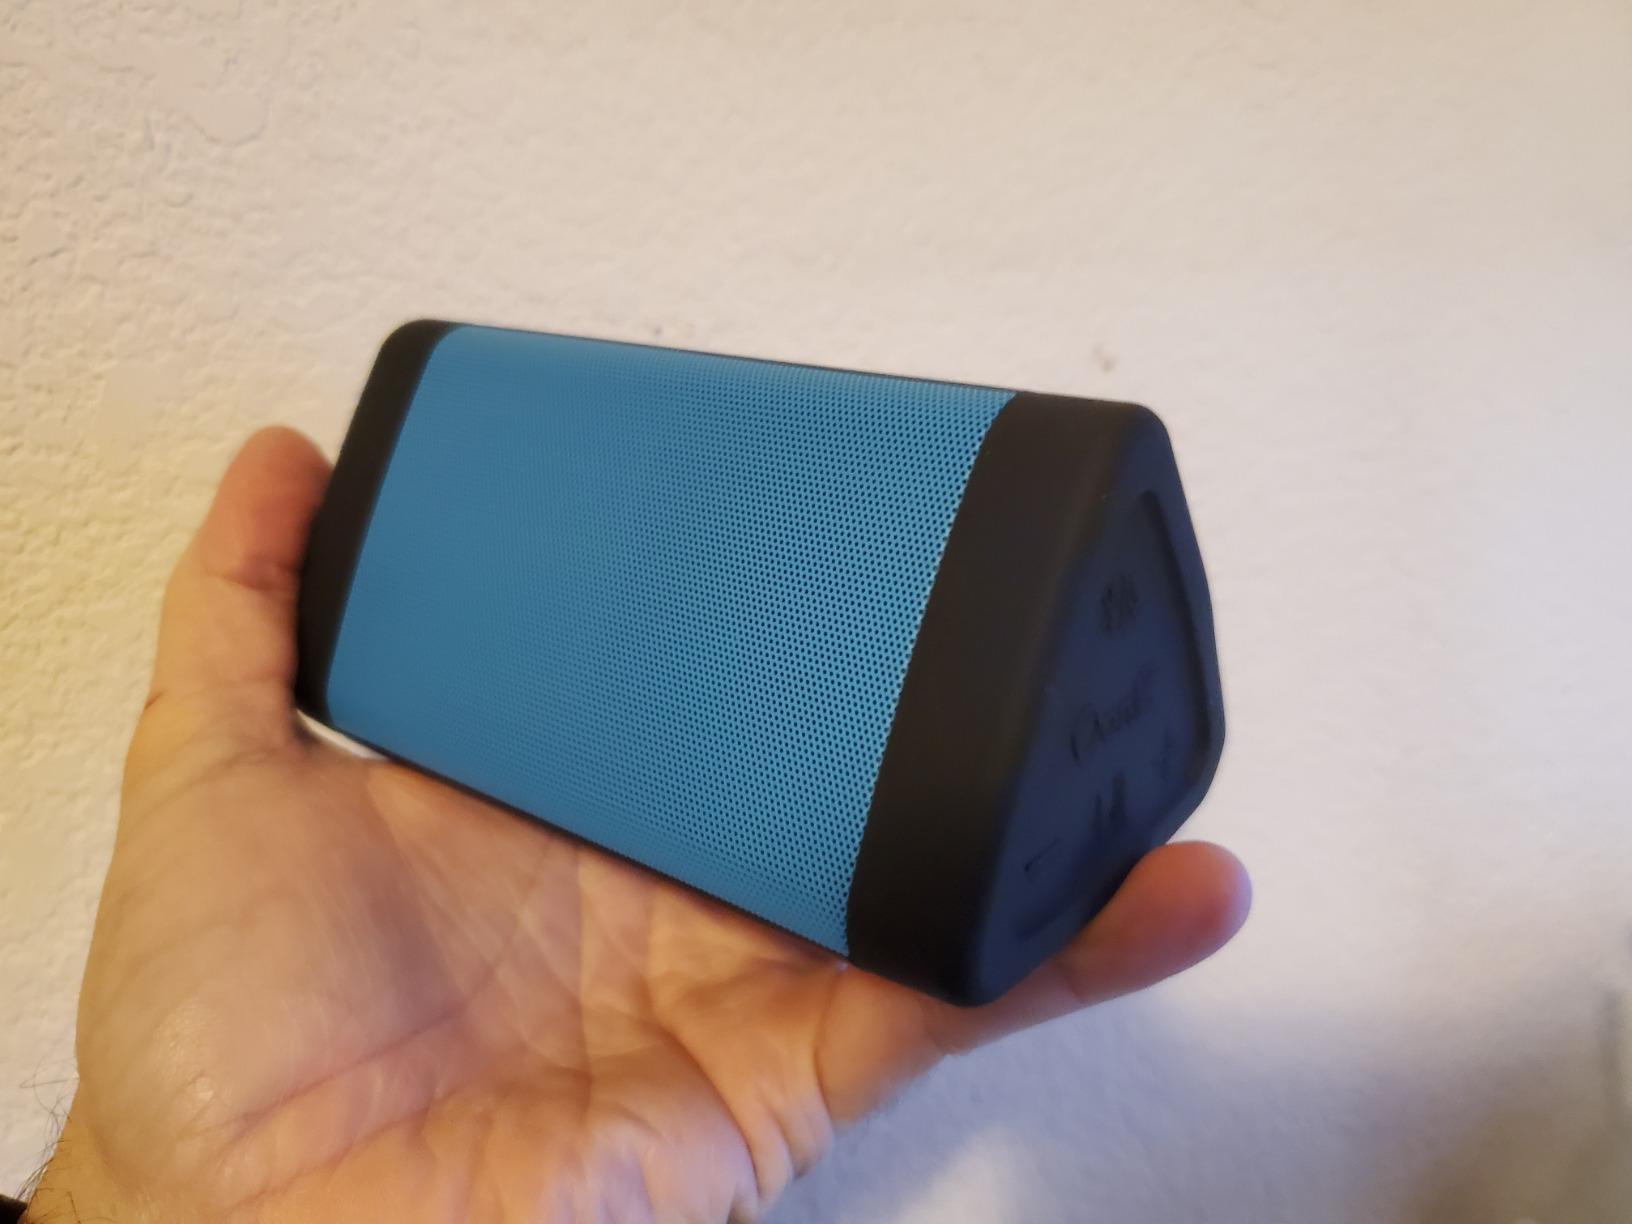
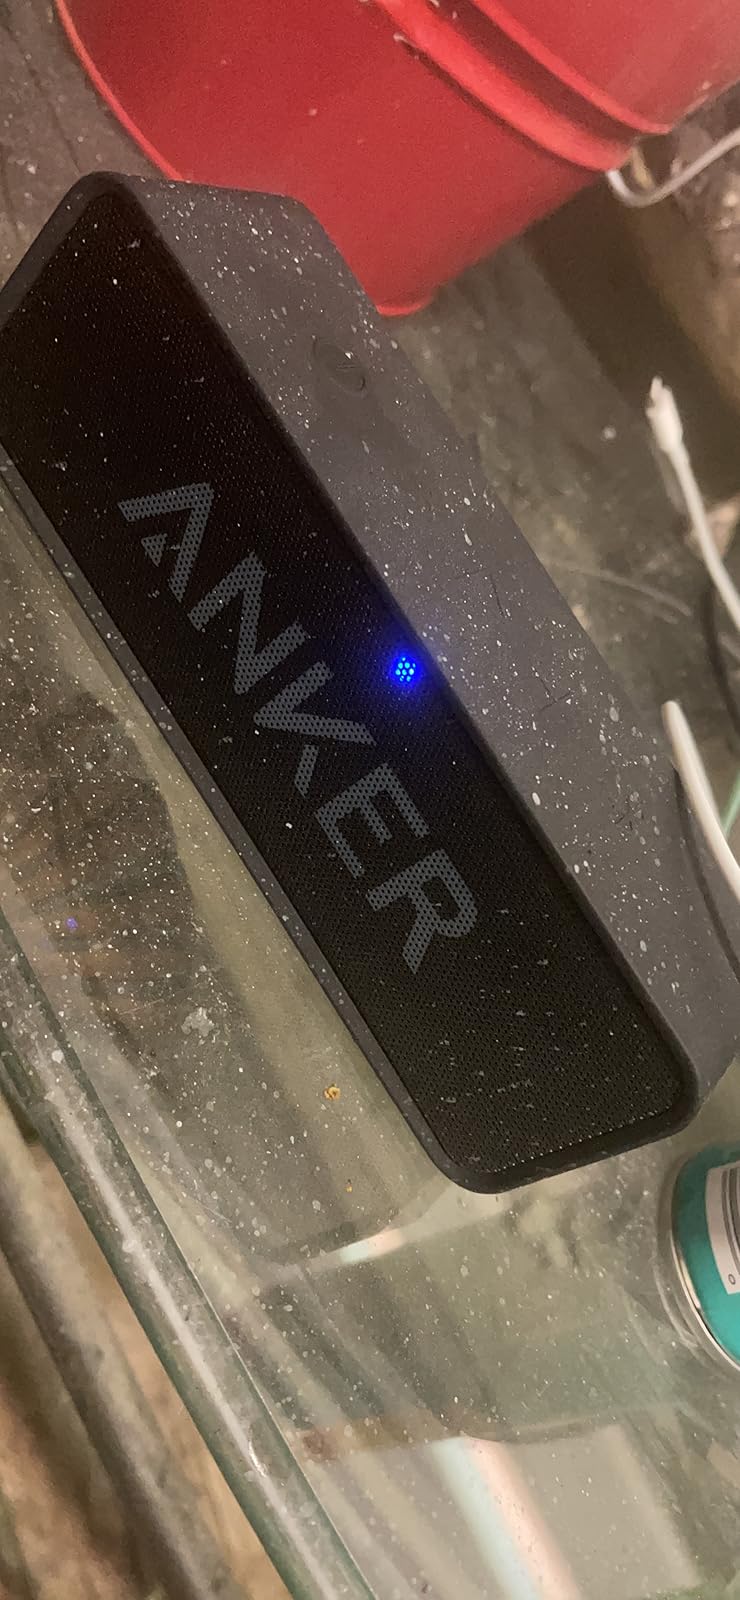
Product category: speaker
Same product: no